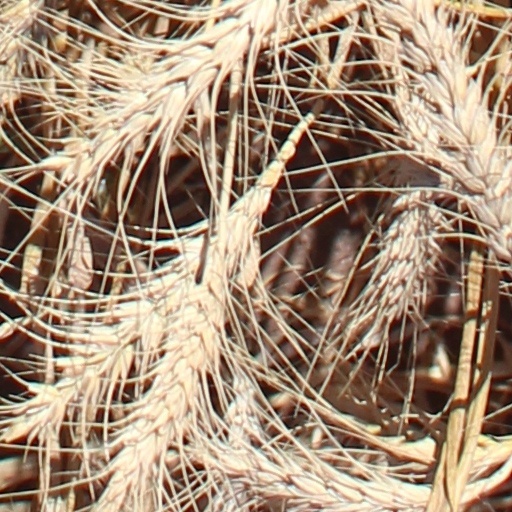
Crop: wheat